Palpitations

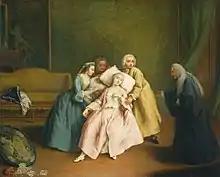
Artistic impression of a woman experiencing syncope, which may accompany heart palpitations

Palpitations occur when a person becomes aware of their heartbeat. The heartbeat may feel hard, fast, or uneven in their chest.